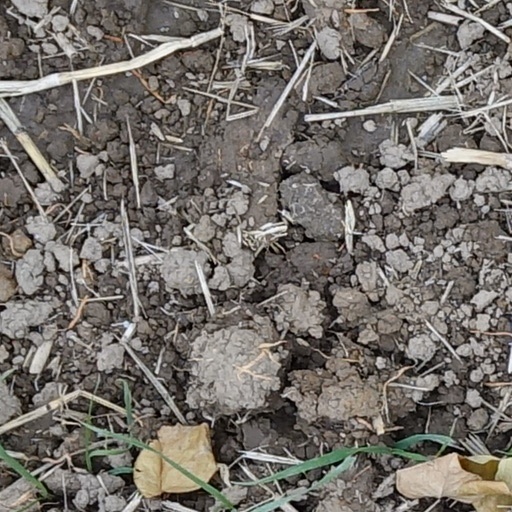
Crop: wheat